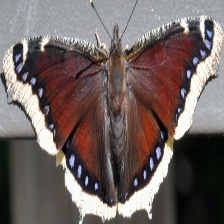
Species: MOURNING CLOAK
Butterfly family (ImageNet category): admiral